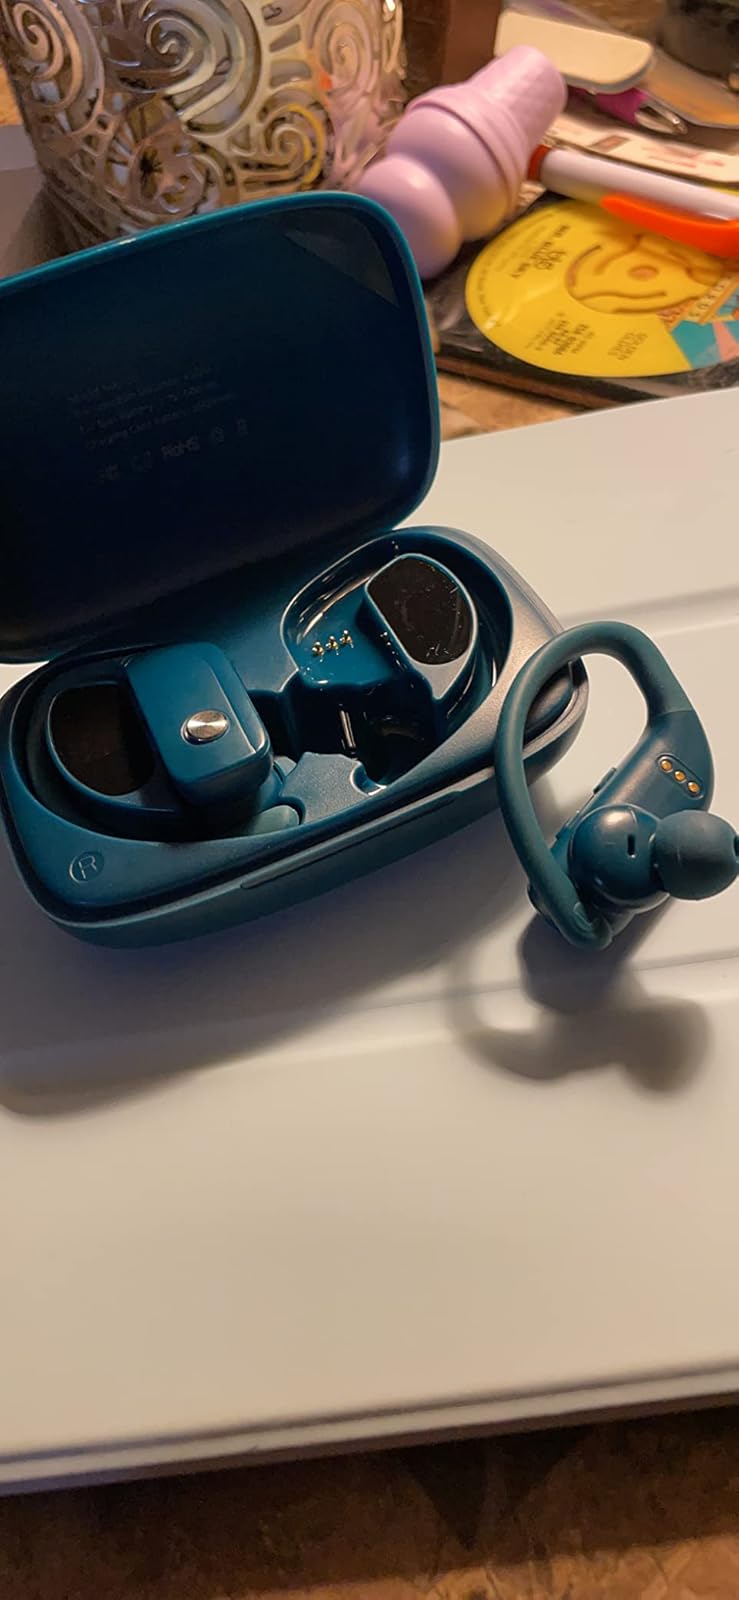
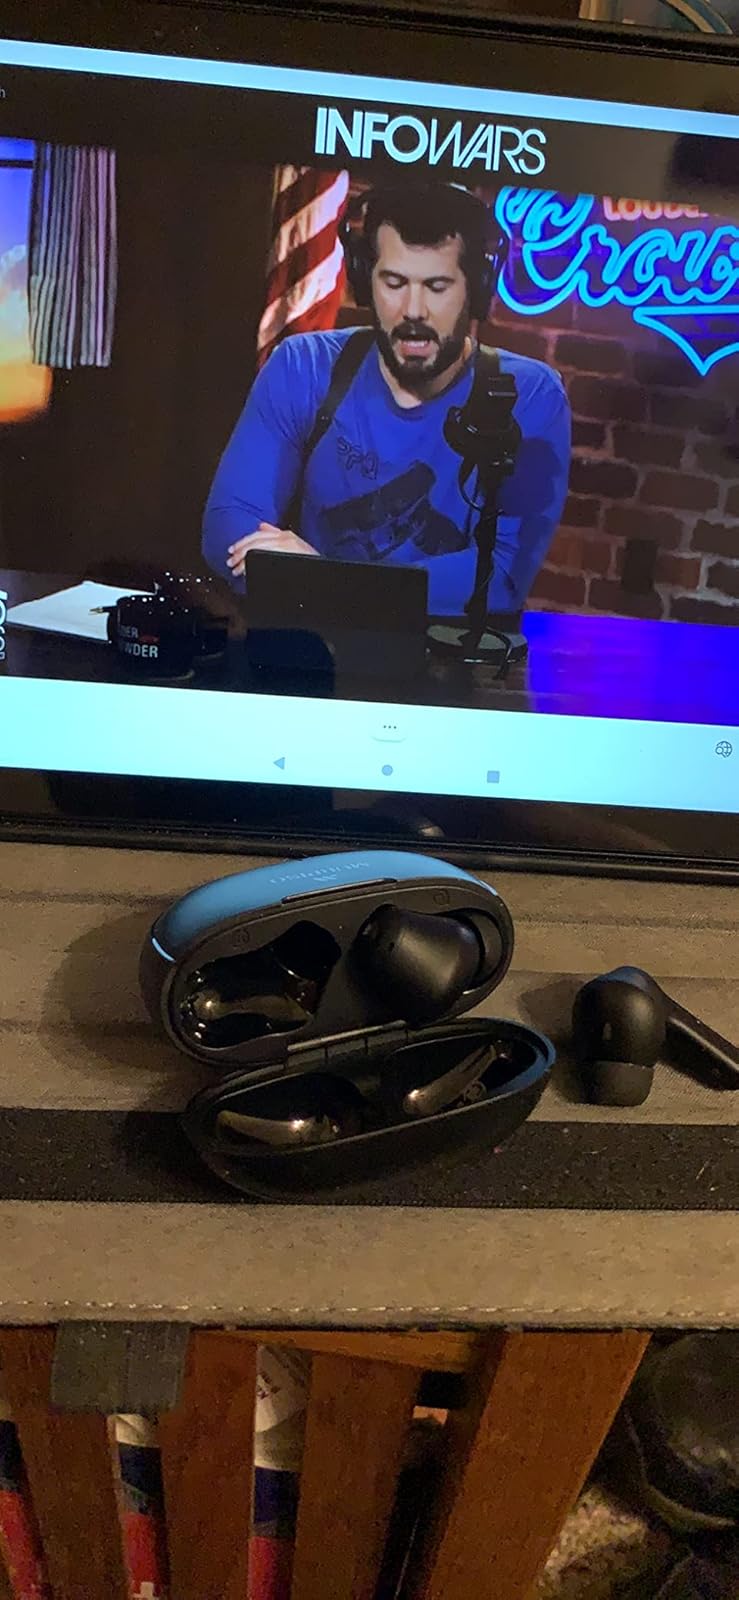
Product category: earbuds
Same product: no